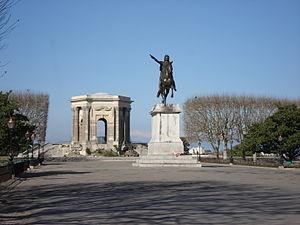
Montpellier (Hérault) - le Peyrou et statue équestre de Louis XIV.
La statue équestre de Louis XIV est un monument situé au centre de la promenade du Peyrou à Montpellier érigée depuis 1828. Classée monument historique en 1954 sur un site classé, cette statue en bronze est la deuxième version de la représentation du roi sur la ville, la révolution française de 1792 ayant détruit la première pour en faire des canons. Sur la base des dessins de Jules Hardouin-Mansart, elle est la réplique, aux moindres dimensions, réalisée par le sculpteur Jean-Baptiste Joseph Debay et fondue par Auguste-Jean-Marie Carbonneaux.
La promenade du Peyrou, également appelée place royale du Peyrou, est une esplanade de 4,59 ha située à l'ouest du quartier de l'Écusson dans la ville de Montpellier, en bordure de l'ancienne enceinte « commune-clôture ». Cet ensemble, classé parmi les monuments historiques, représente une conjonction de cinq œuvres : la promenade et ses terrasses permettant de contempler les Cévennes et les Pyrénées qui a été aménagée en 1689, la porte du Peyrou ou l'Arc de Triomphe avec son pont et ses rampes d'accès, réalisés en 1691, la statue équestre de Louis XIV érigée en 1718, l'aqueduc Saint-Clément et son réservoir construit à partir 1753, le château d'eau dont le projet fut retenu en 1766, les statues enfant et lion d'Injalbert et les grilles des entrées en 1883. Plus tard, en 1927, la construction d'un cadran solaire analemmatique, réalisé à l'initiative du Pʳ Pierre Humbert et en 1939, la prise de la photo symbolique du résistant Jean Moulin. D'importants travaux de rénovation ont été effectués depuis les années 1980 pour préserver les lieux.